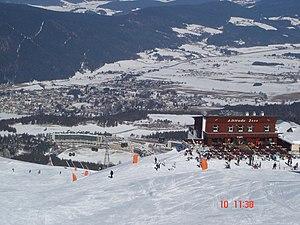
Espace Villard-Corrençon (38)
Villard-de-Lans [vilaʁ.də.lɑ̃] est une commune française située, géographiquement dans le massif du Vercors, administrativement dans le département de l'Isère, en région Auvergne-Rhône-Alpes et, autrefois rattachée à l'ancienne province du Dauphiné.
L'Espace Villard-Corrençon est le domaine de ski alpin du domaine skiable de Villard-de-Lans Corrençon-en-Vercors. Il est situé sur les territoires des communes françaises de Villard-de-Lans et Corrençon-en-Vercors, dans le département de l'Isère, en région Auvergne-Rhône-Alpes.